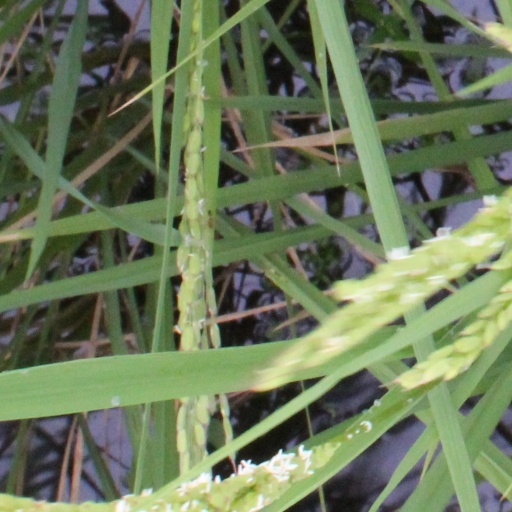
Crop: rice